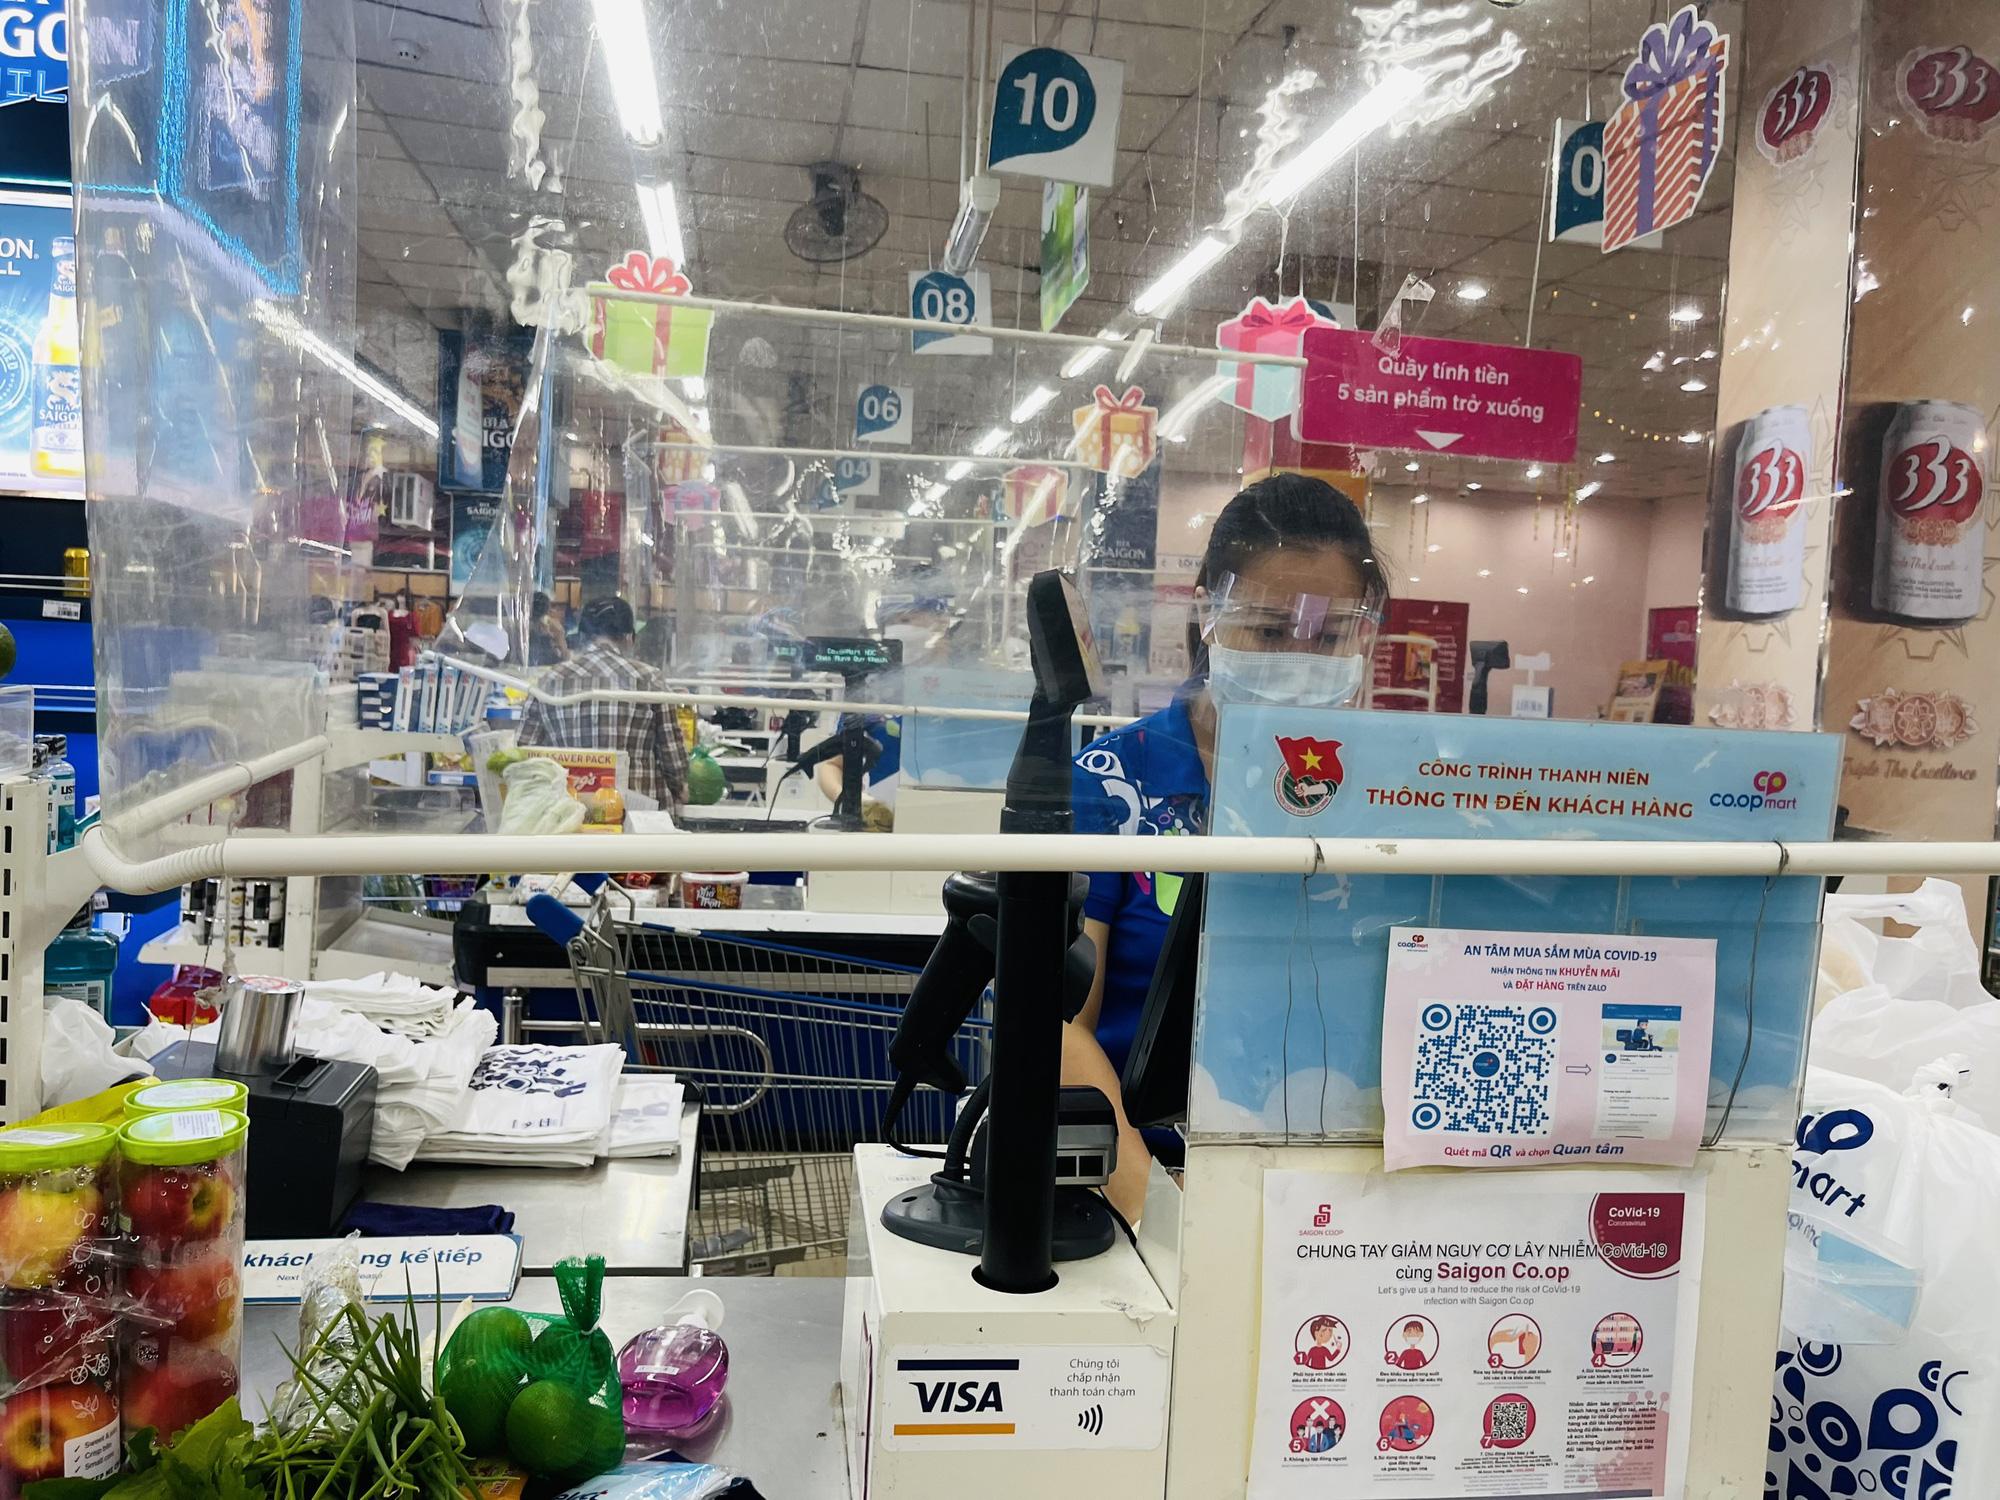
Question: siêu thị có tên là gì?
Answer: siêu thị có tên là saigon coop